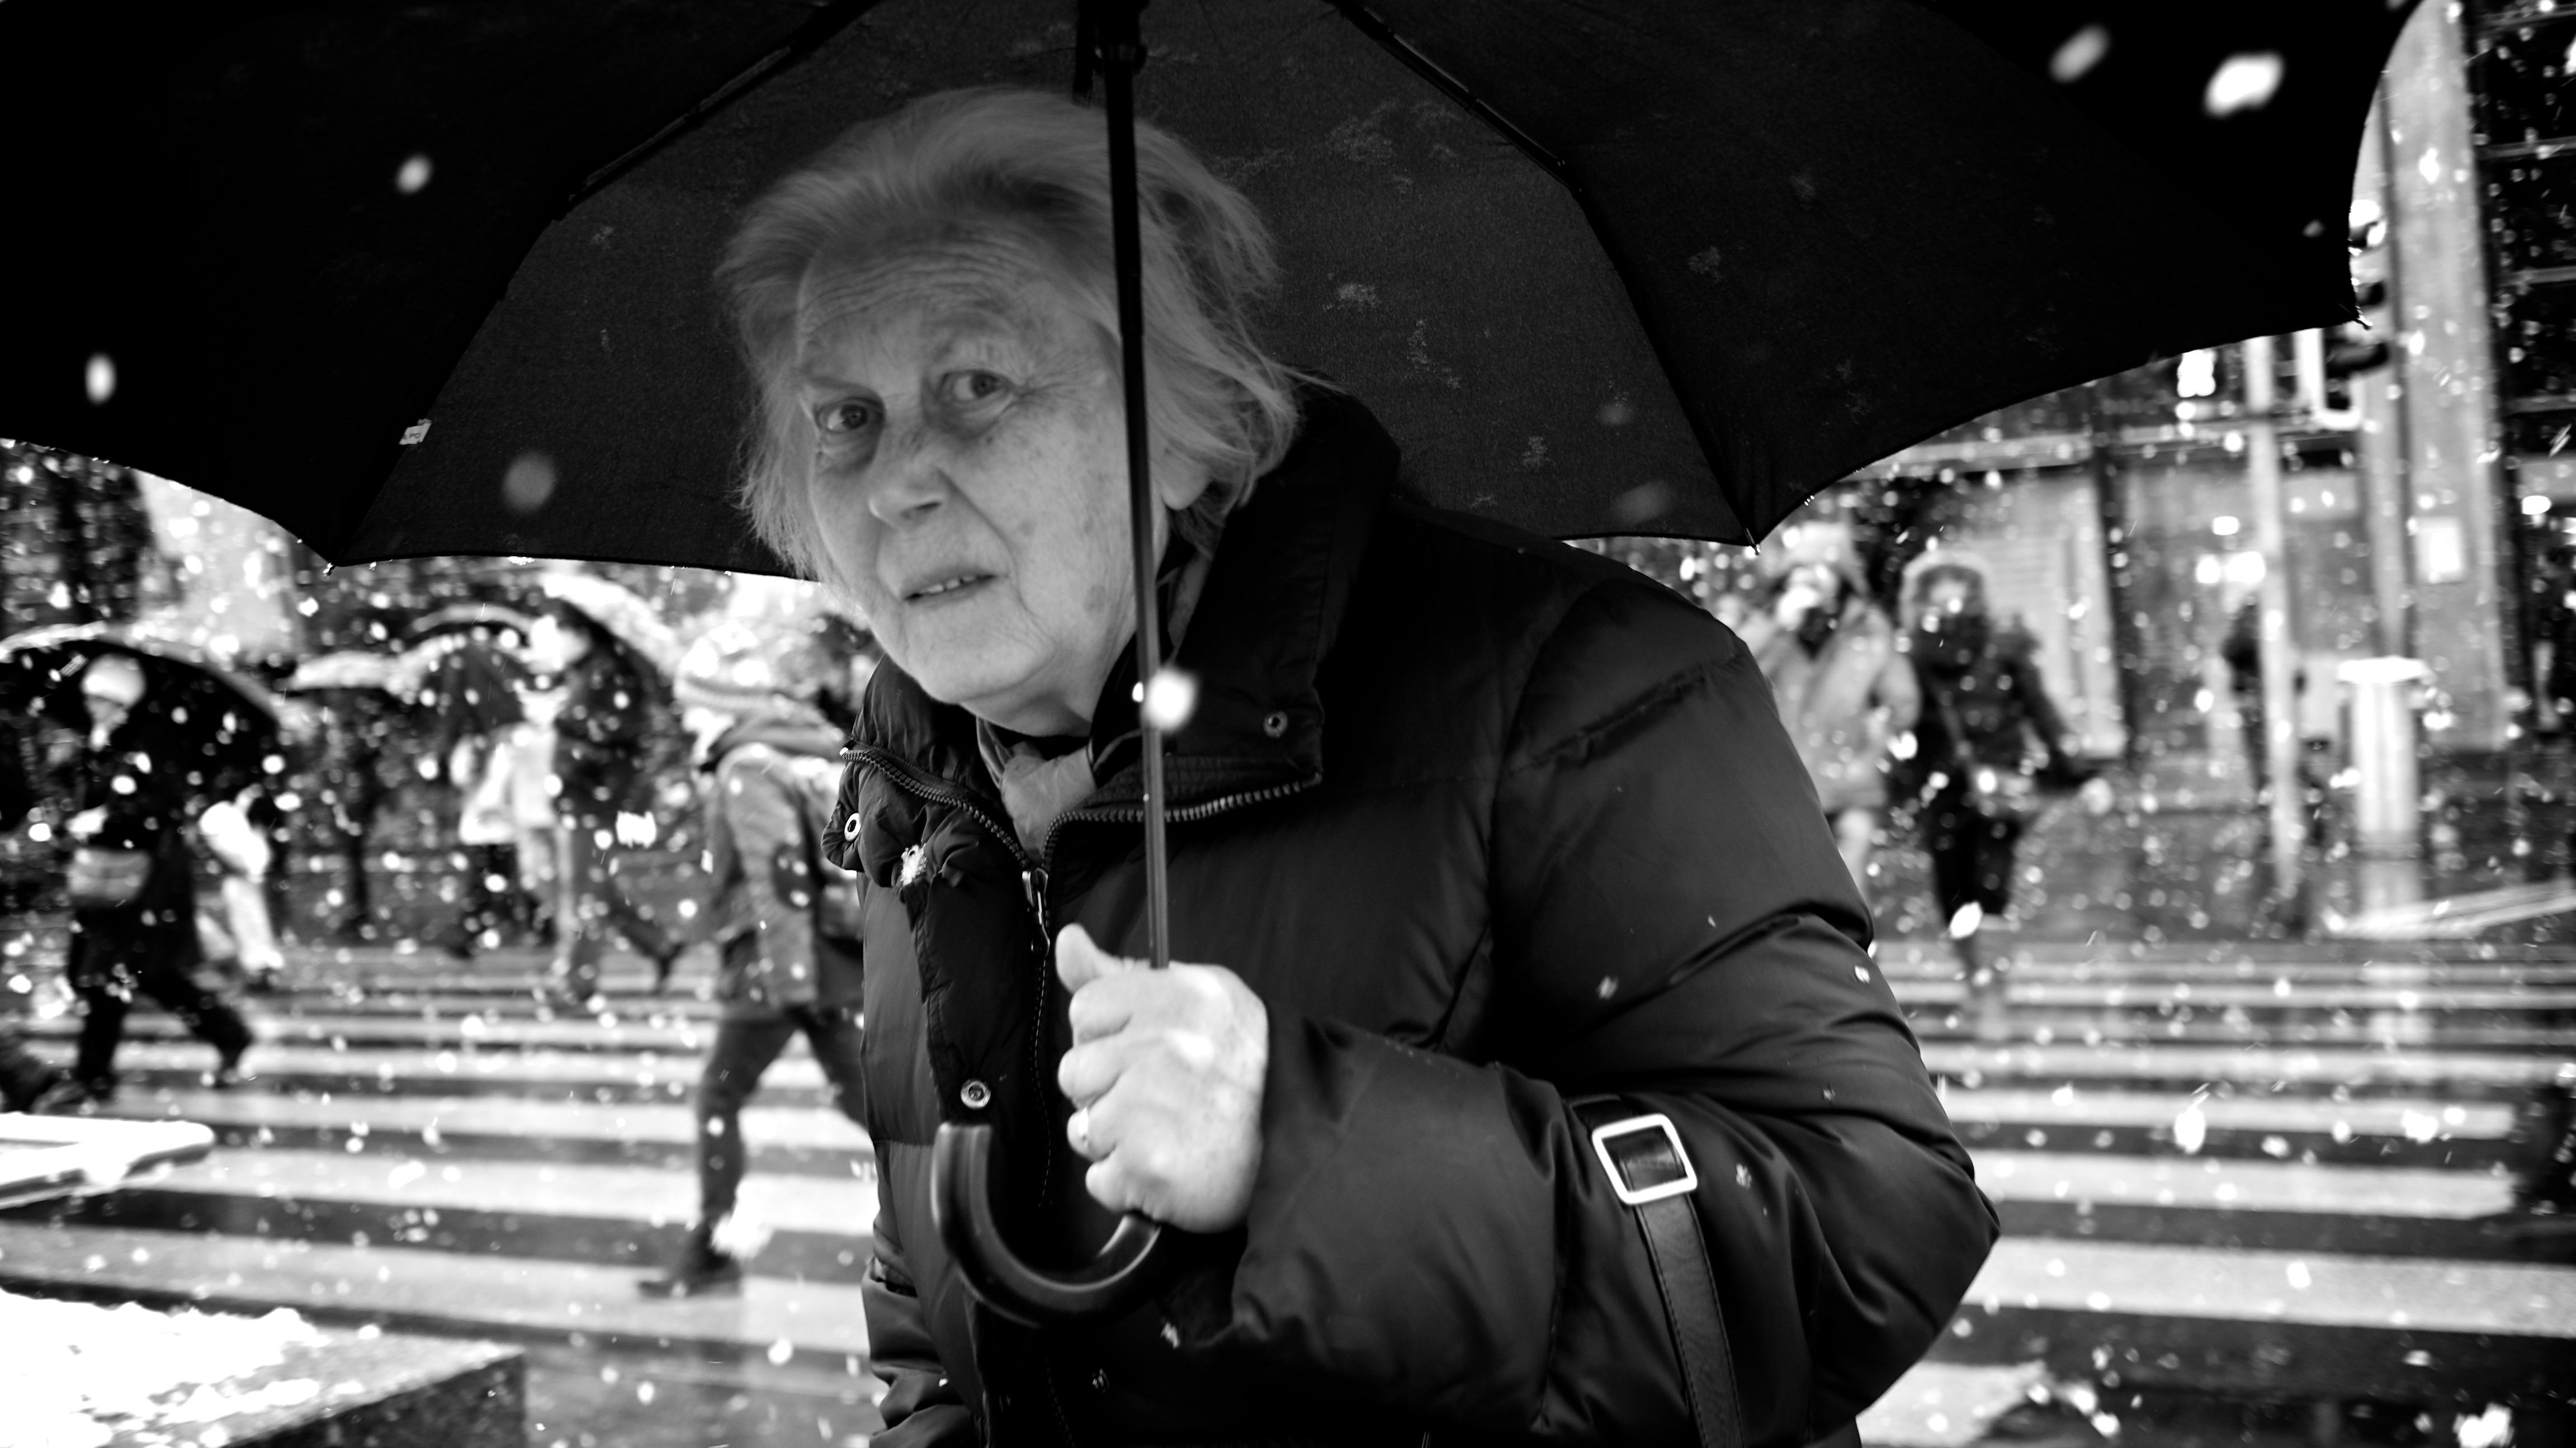
black and white, white, street, photography, ebook, training, black, monochrome, streetphotography, flickr, thomas, video, olympus, photograph, luzern, omd, fuji, leica, monochrom, leuthard, hcb, thomasleuthard, monochrome photography, film noir